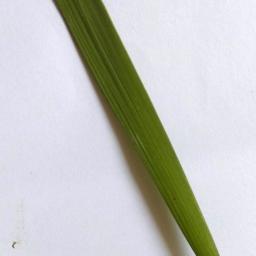
Label: Rice___Brown_Spot